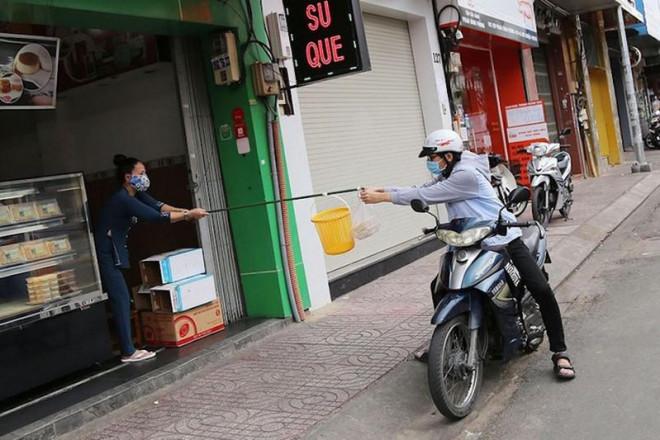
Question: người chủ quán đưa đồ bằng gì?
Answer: bằng một cây gậy